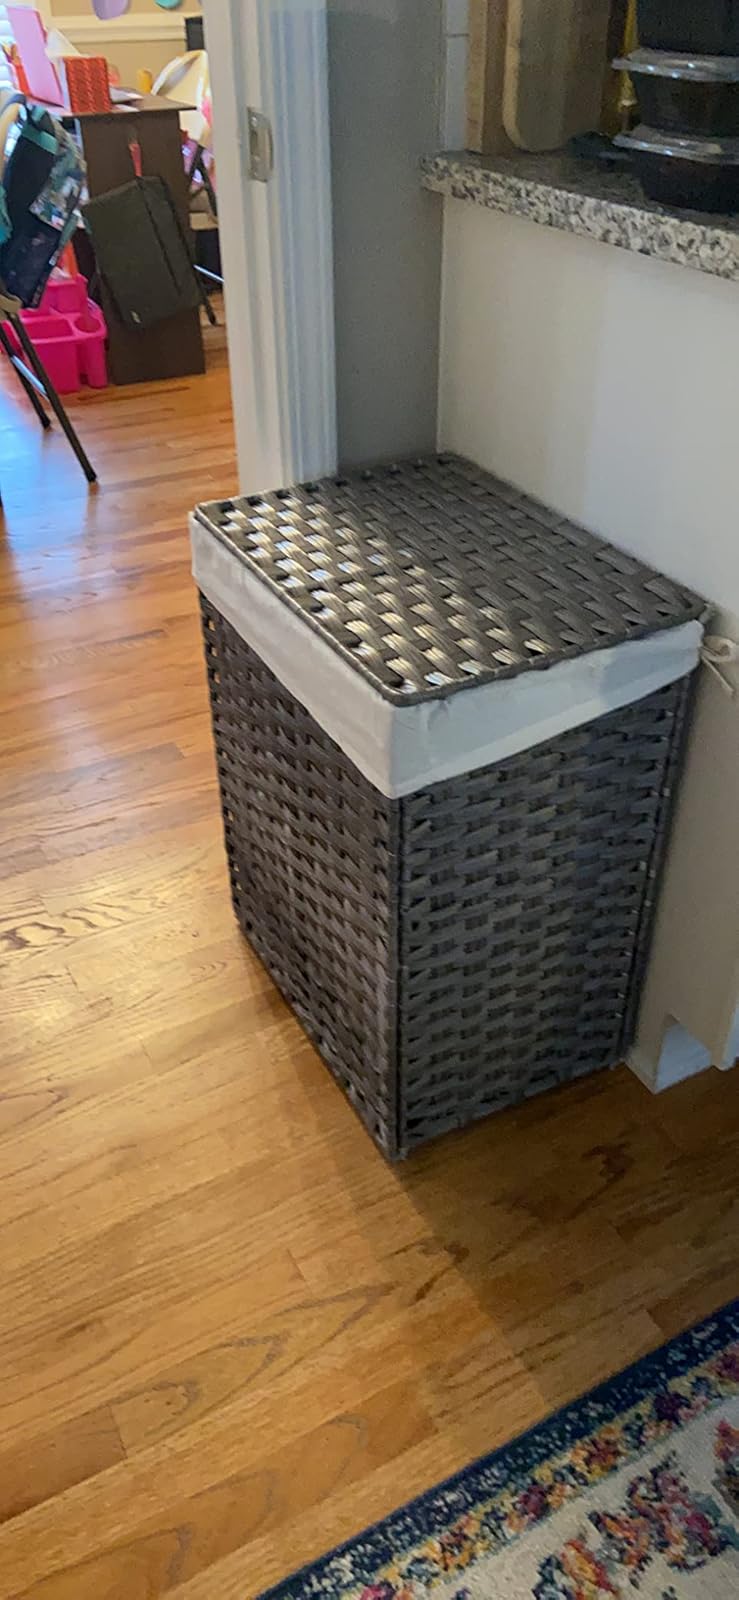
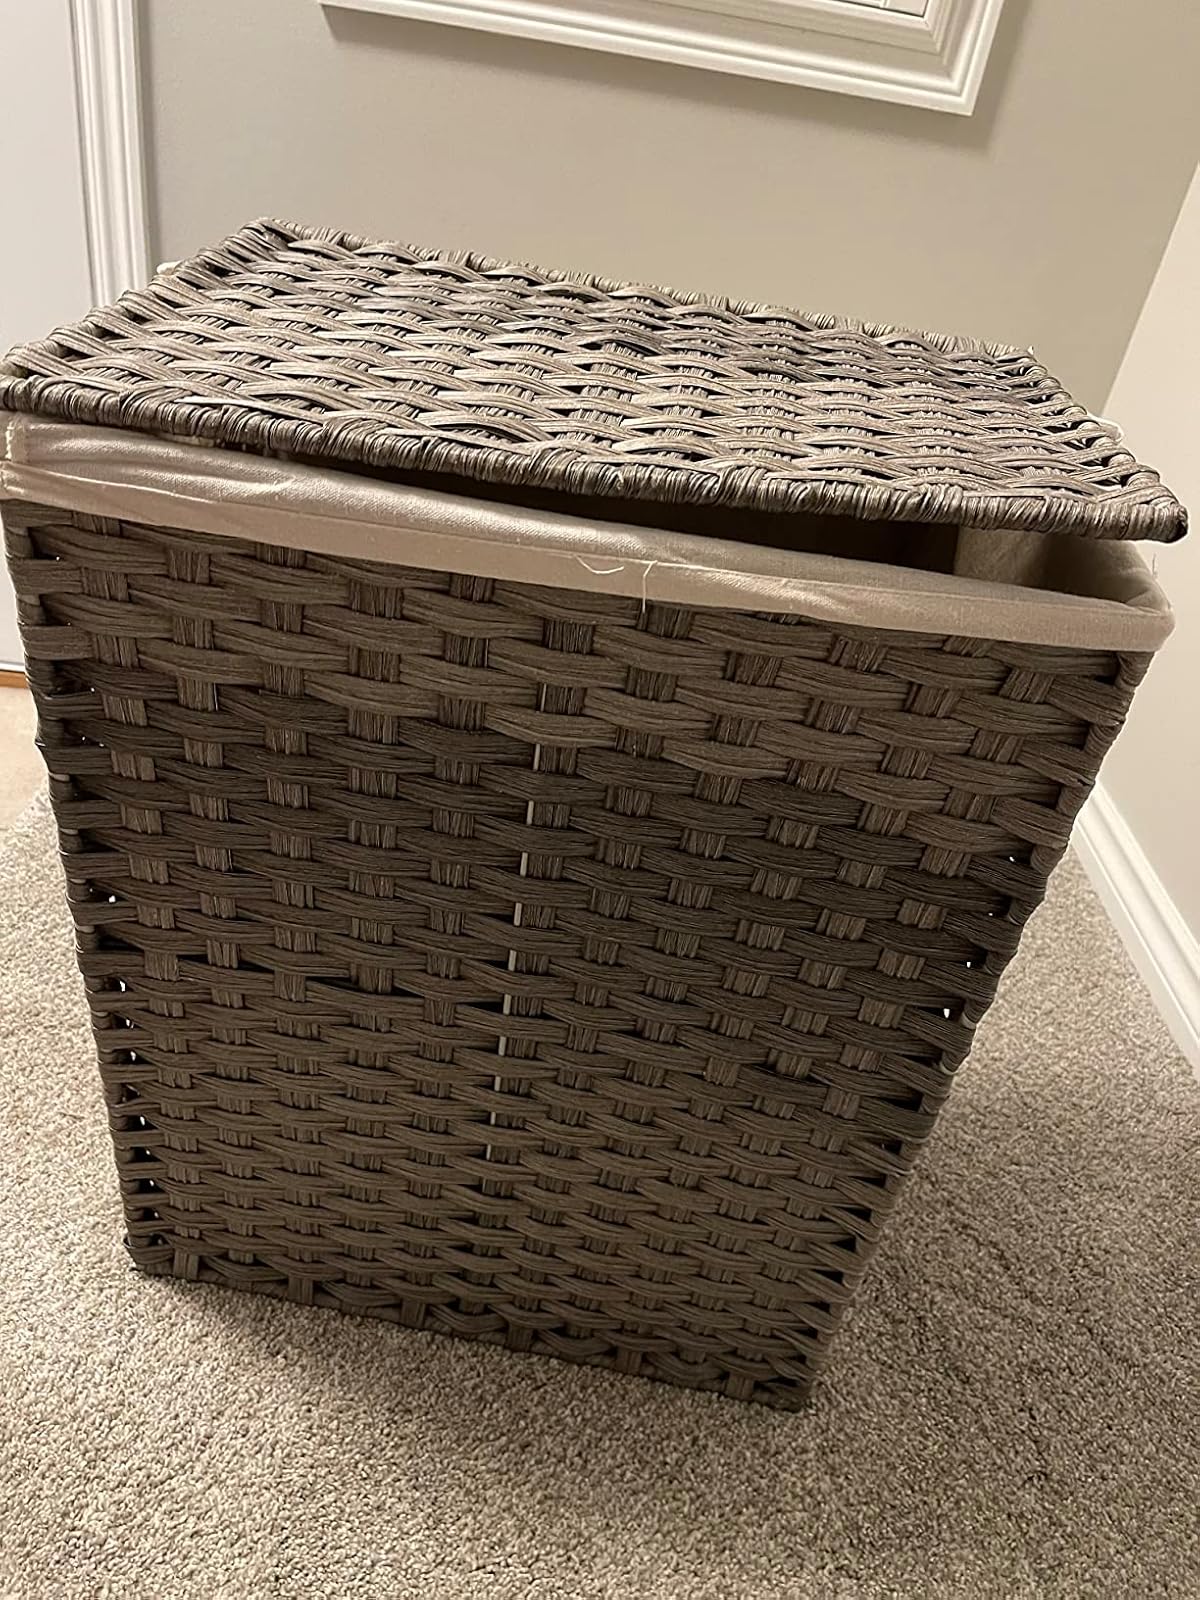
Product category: items_hamper
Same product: yes